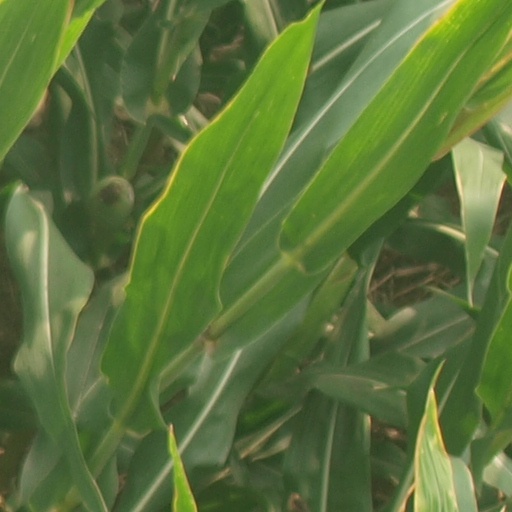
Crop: maize; corn